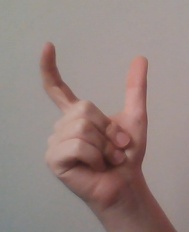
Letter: nun